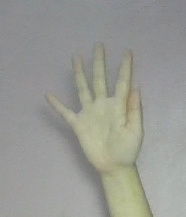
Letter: sheen